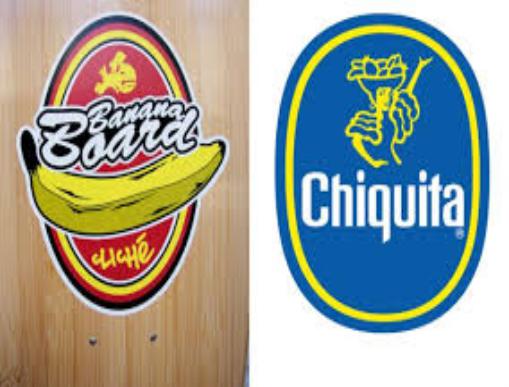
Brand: Chiquita
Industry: Clothes